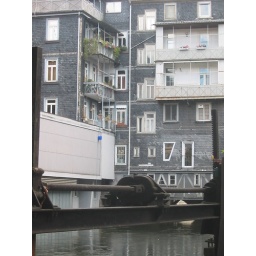
houses over the river in esslingen